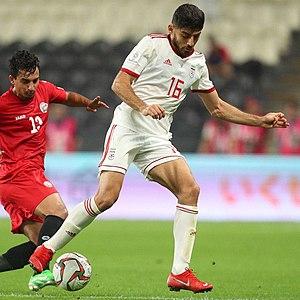
Mehdi Torabi, né le 10 septembre 1994 à Karaj en Iran, est un footballeur international iranien. Il évolue au poste d'ailier au club du Saipa Karaj.